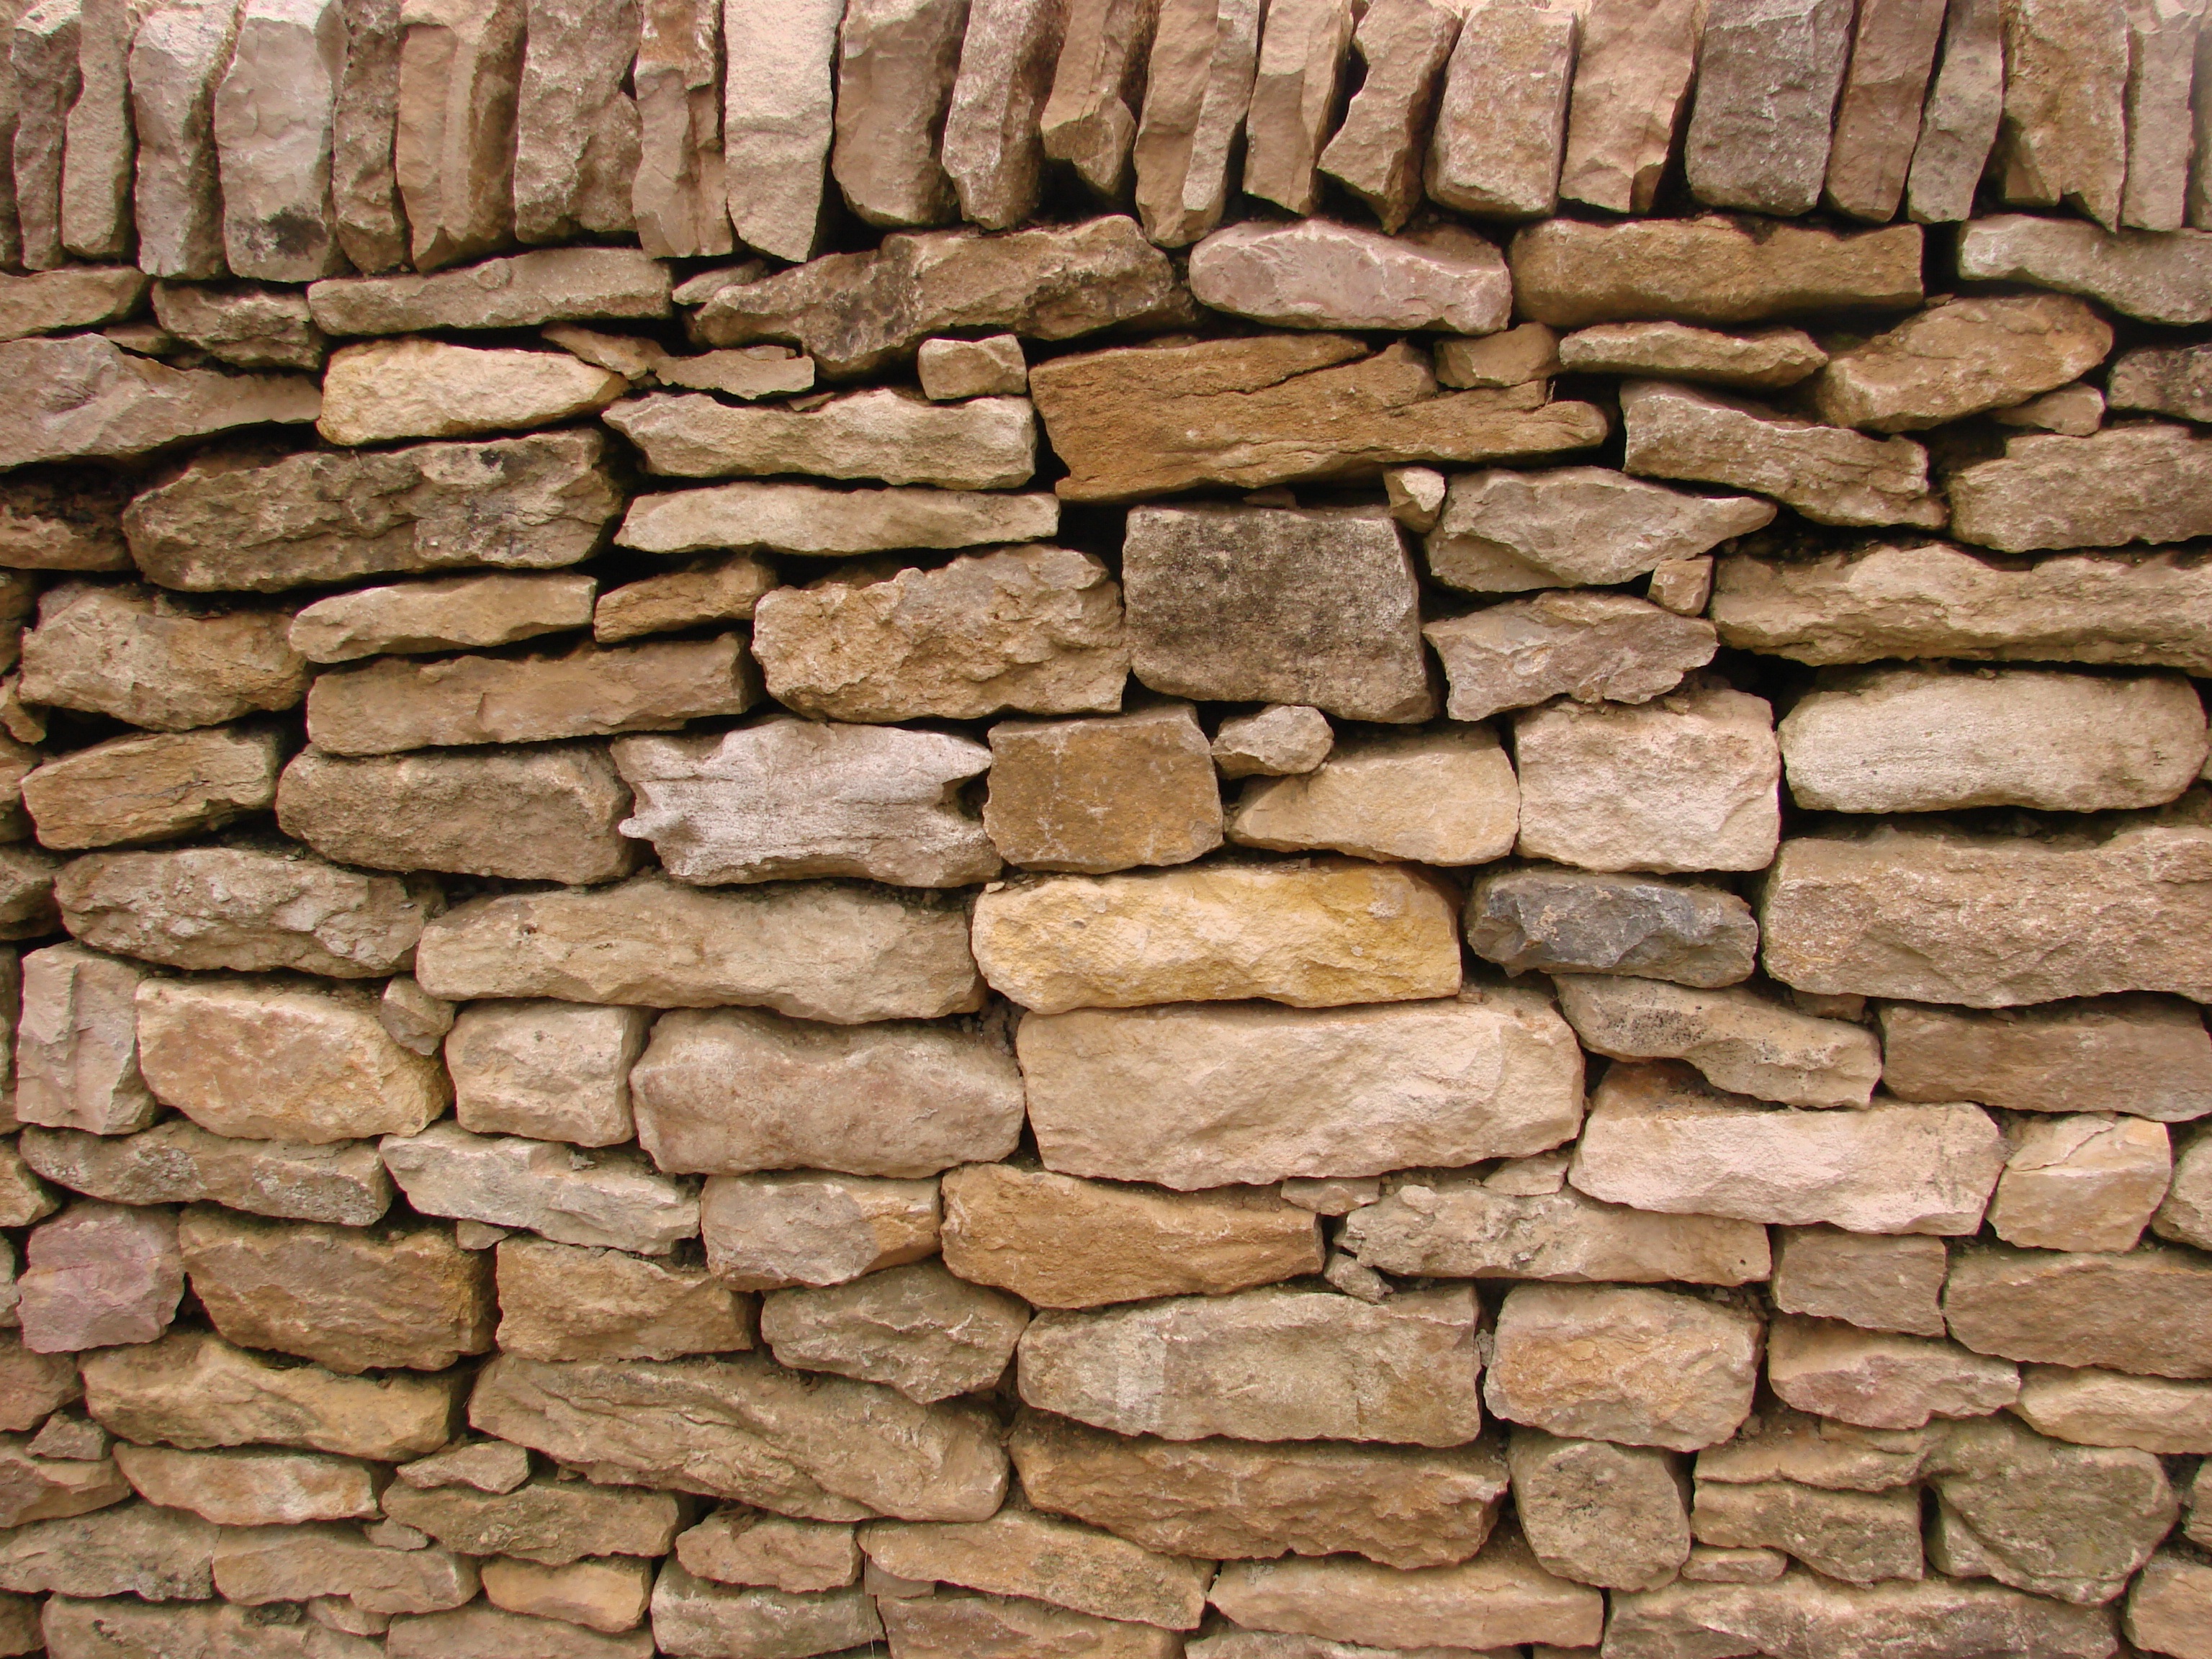
rock, wood, floor, wall, pattern, soil, stone wall, brick, material, stones, brickwork, flooring